Resurrection (Stargate SG-1)

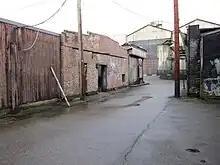
The episode was filmed entirely on location at Terminal City Iron Works in Vancouver, which stood in for Los Angeles.

Filming commenced on August 28, 2003, which was incidentally Tapping's birthday. The episode was shot entirely on location at Terminal City Iron Works in Vancouver, Canada. Production utilized both the exterior and interior of the complex, building a laboratory, artefact room and a large glass cage in the centre of a large warehouse.